Scintillon

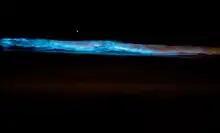
Glowing dinoflagellate bloom

Scintillons are small structures in cytoplasm that produce light. Among bioluminescent organisms, only dinoflagellates have scintillons.